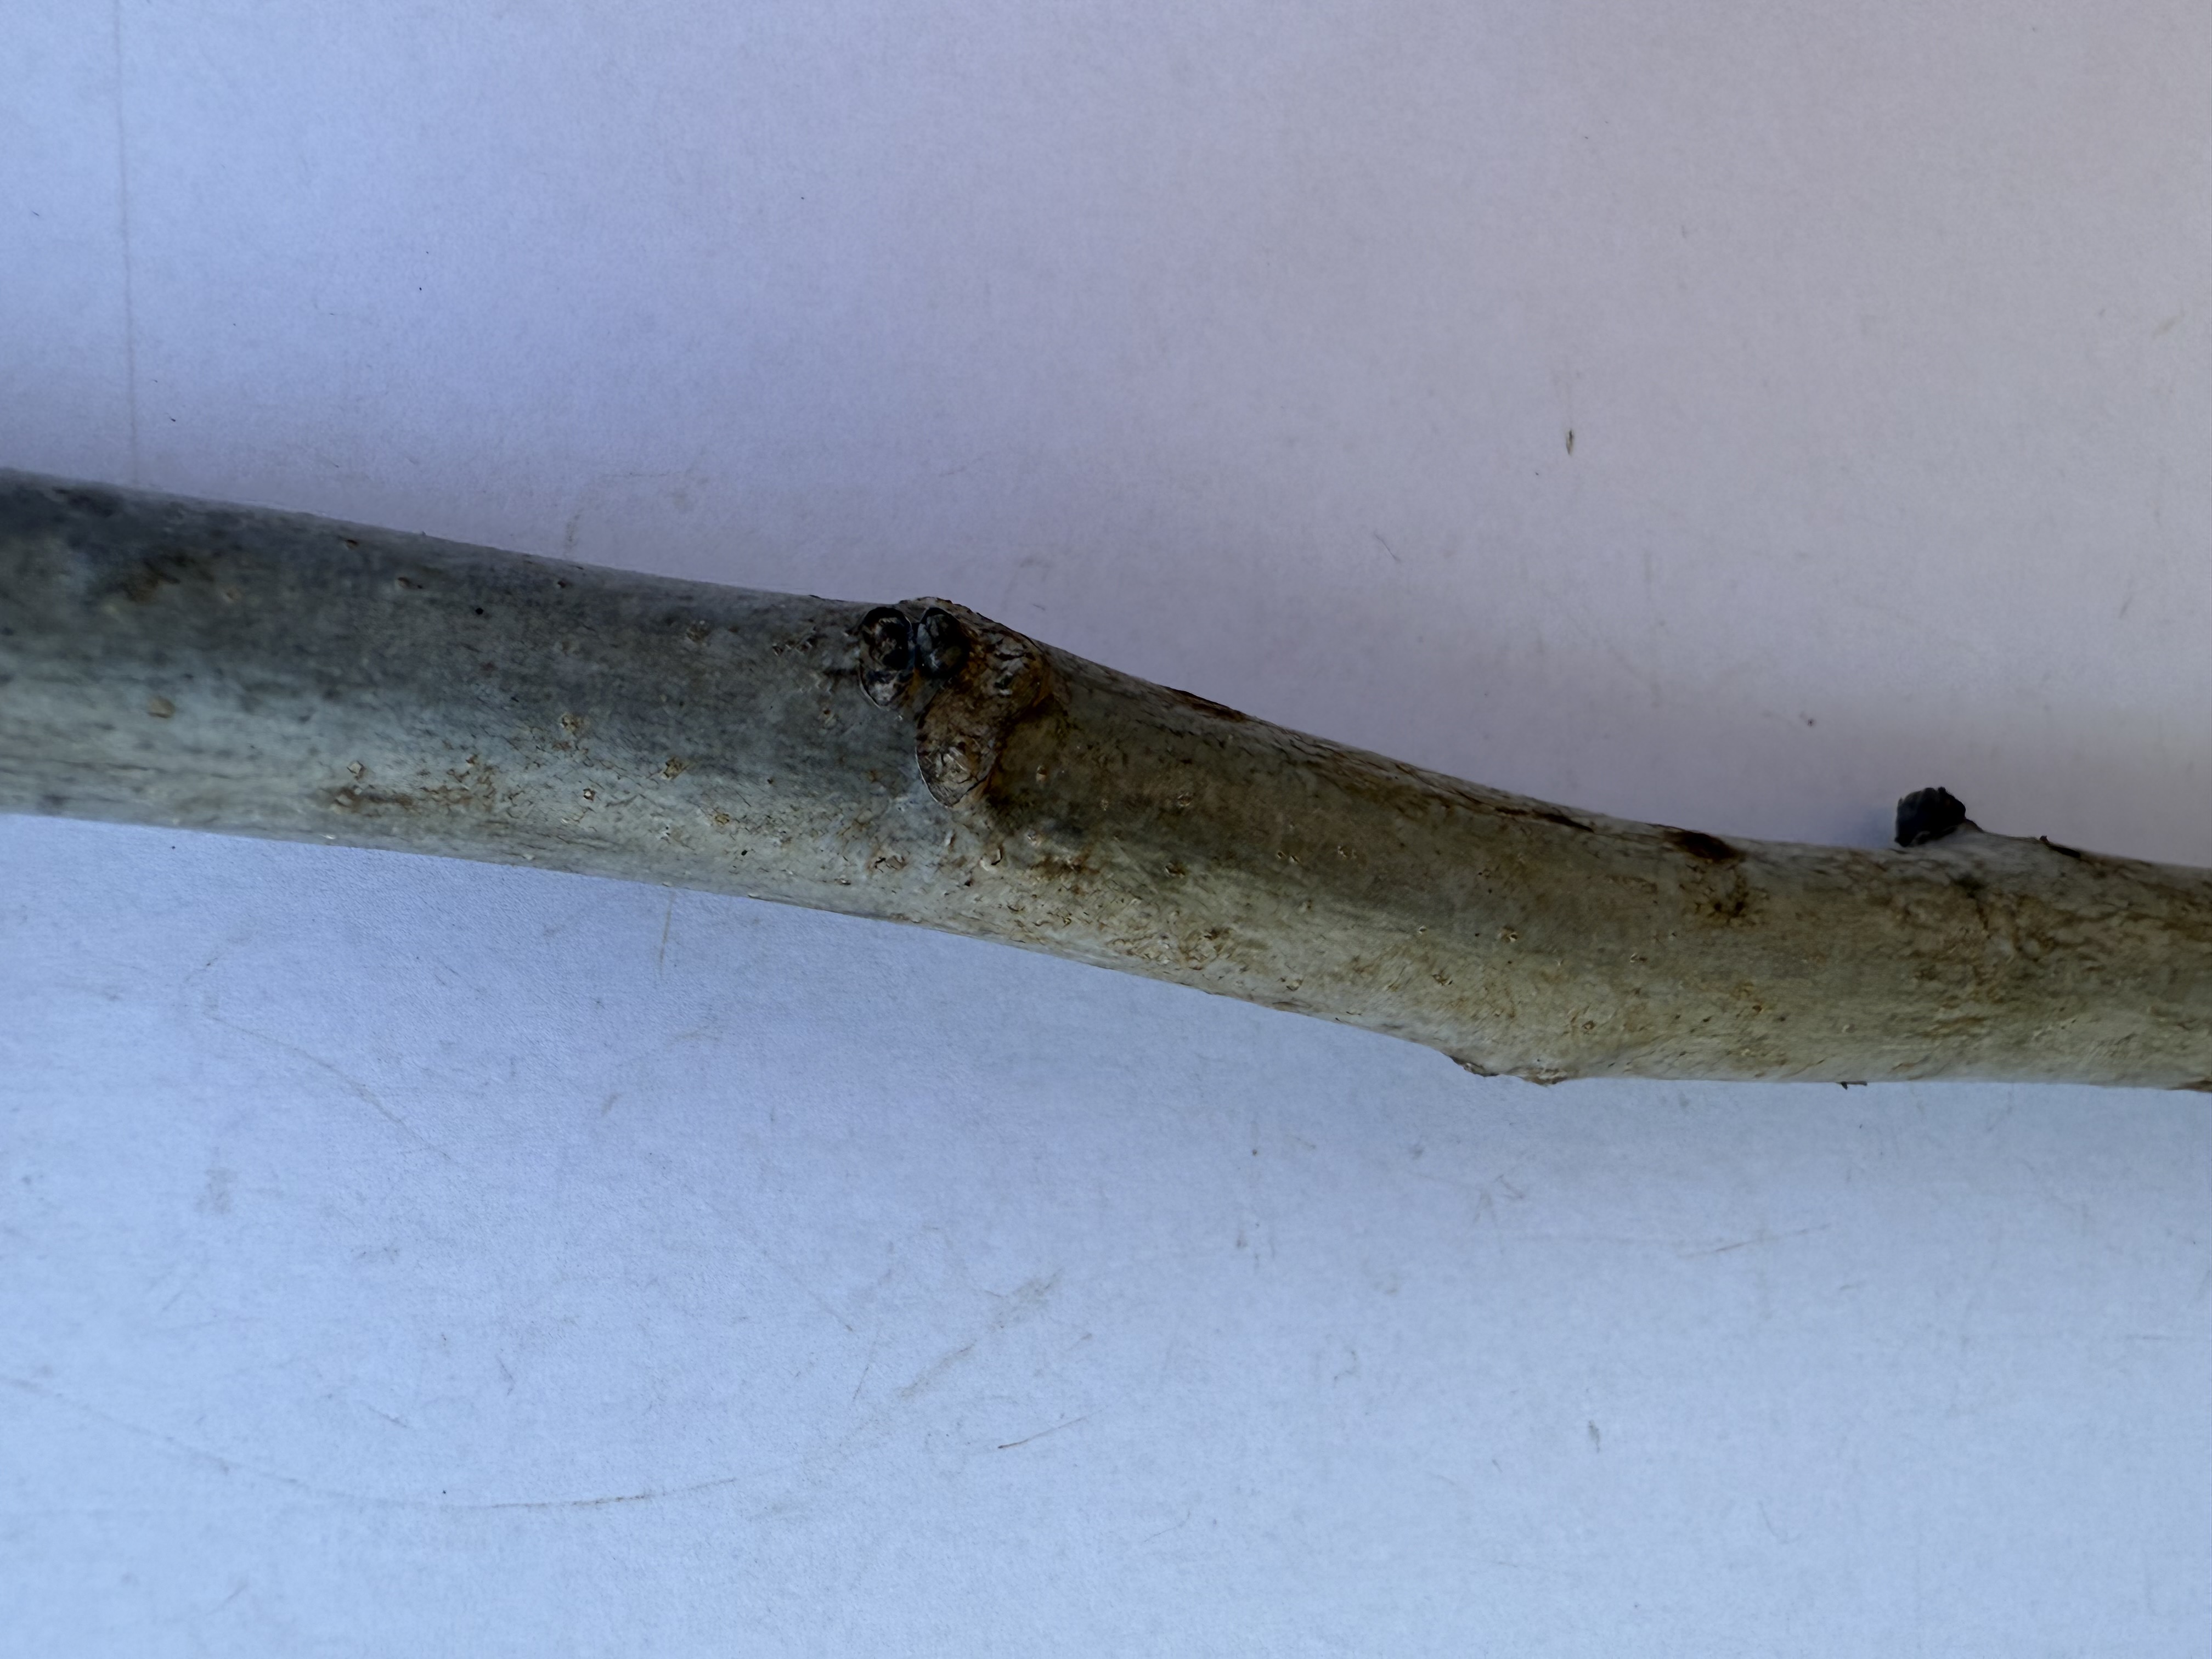
Variety: Wild Walnut